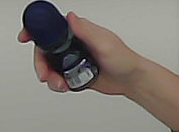
Product: nivea_rollon